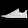
Label: Sneaker